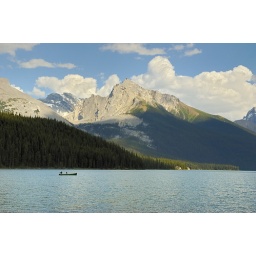
A boat in the water at the last moments of the day